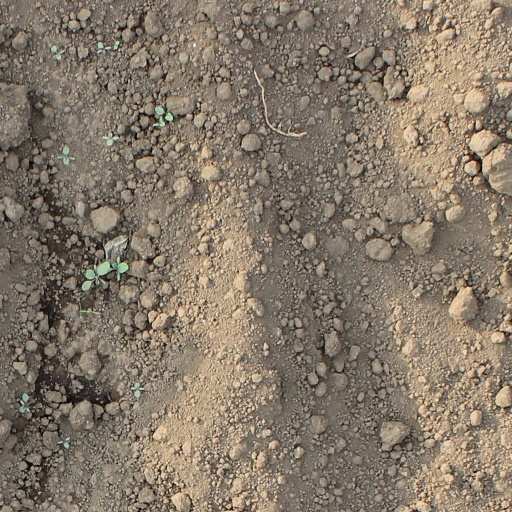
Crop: soybean